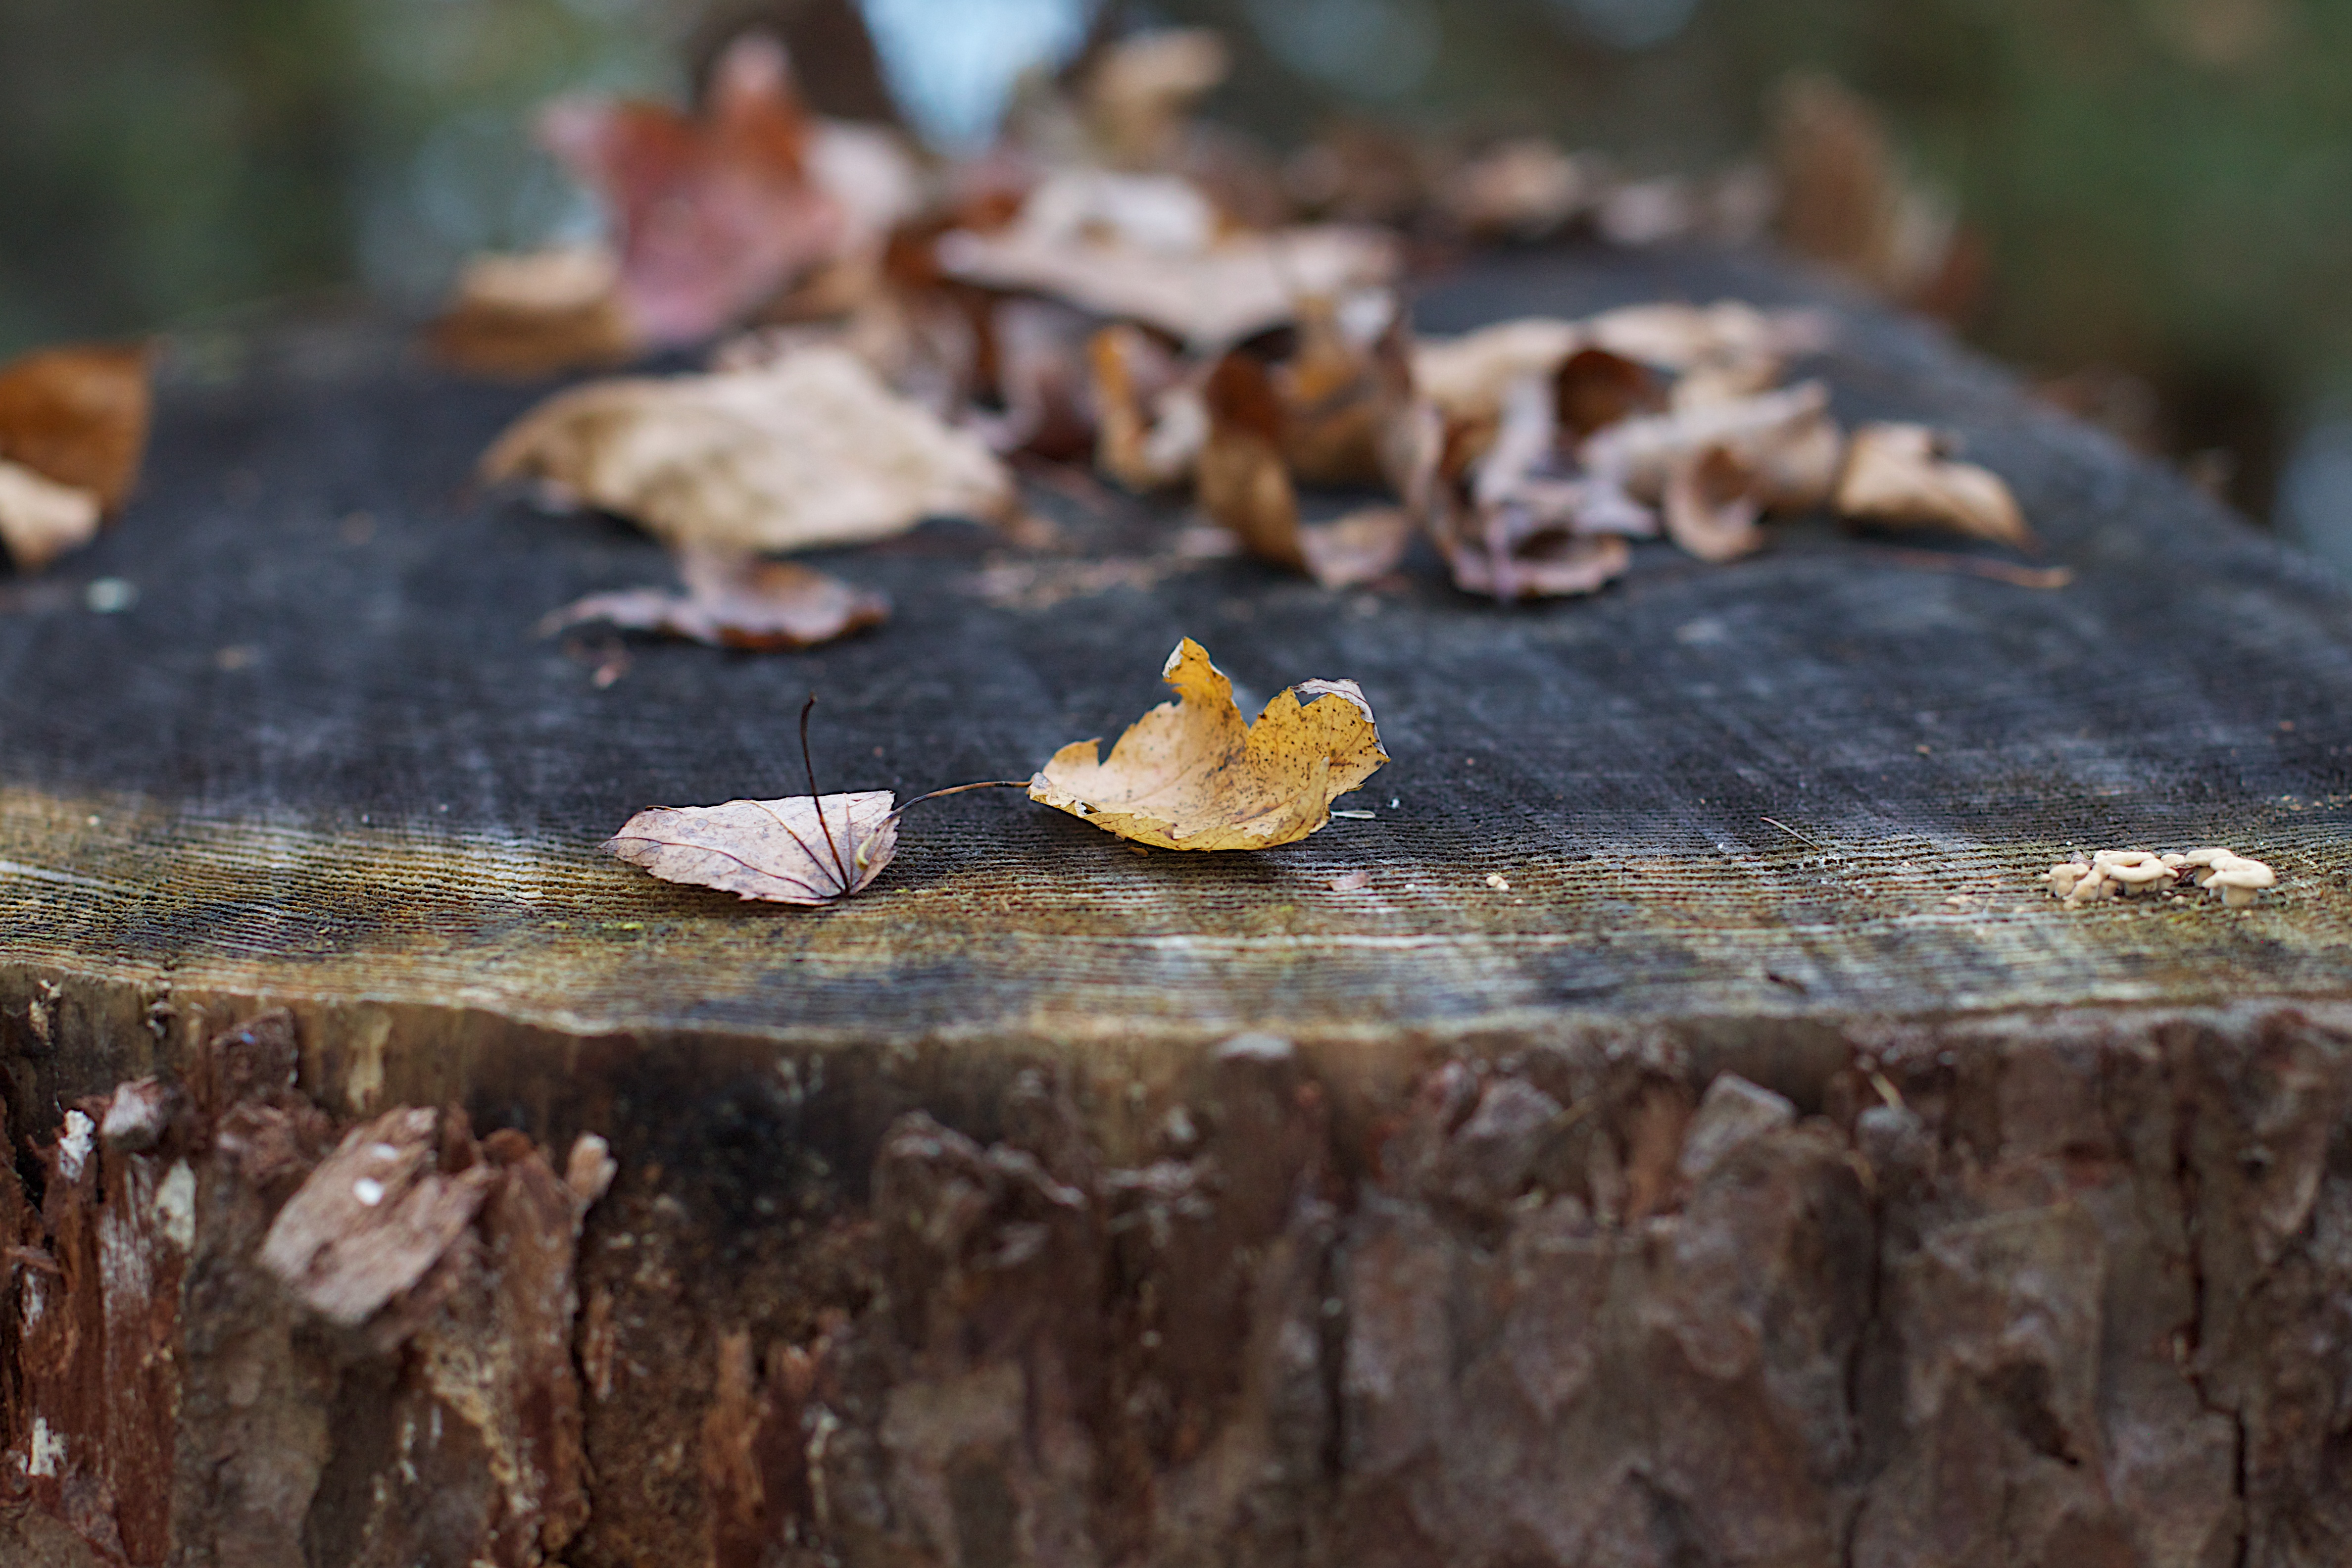
tree, nature, branch, wood, leaf, flower, trunk, wildlife, autumn, flora, season, fauna, odyssey, macro photography, woody plant